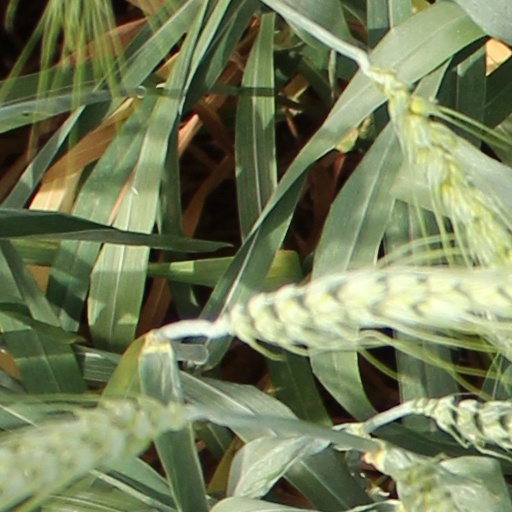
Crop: wheat